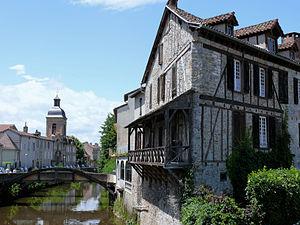
Saint-Céré - La Bave et le quai des Récollets
Saint-Céré est une commune française située dans le département du Lot en région Occitanie.